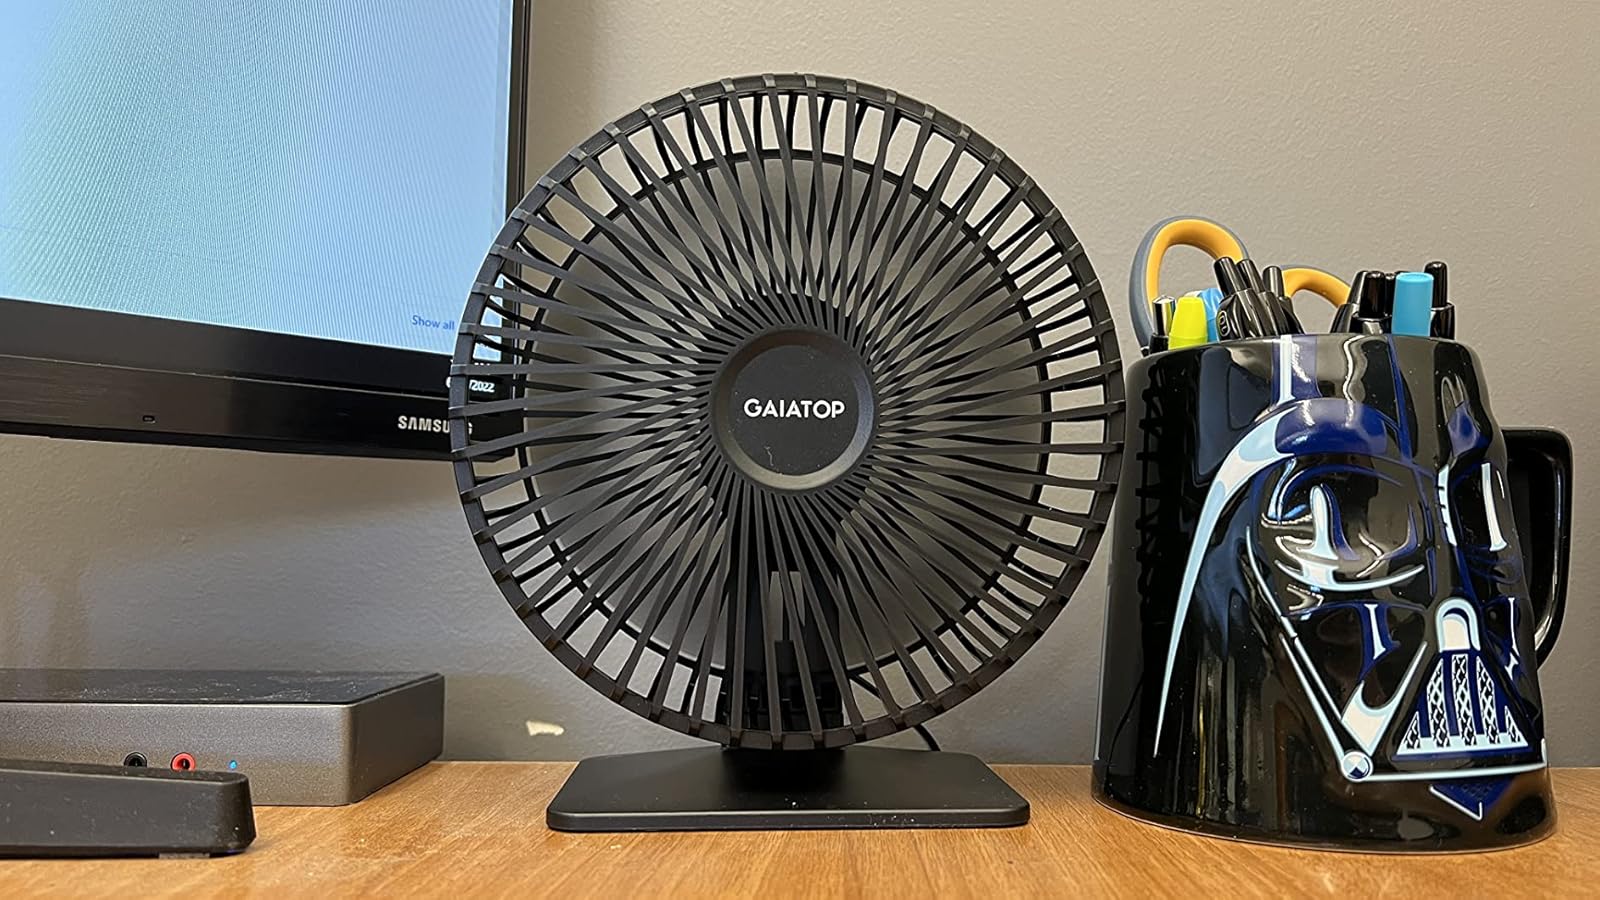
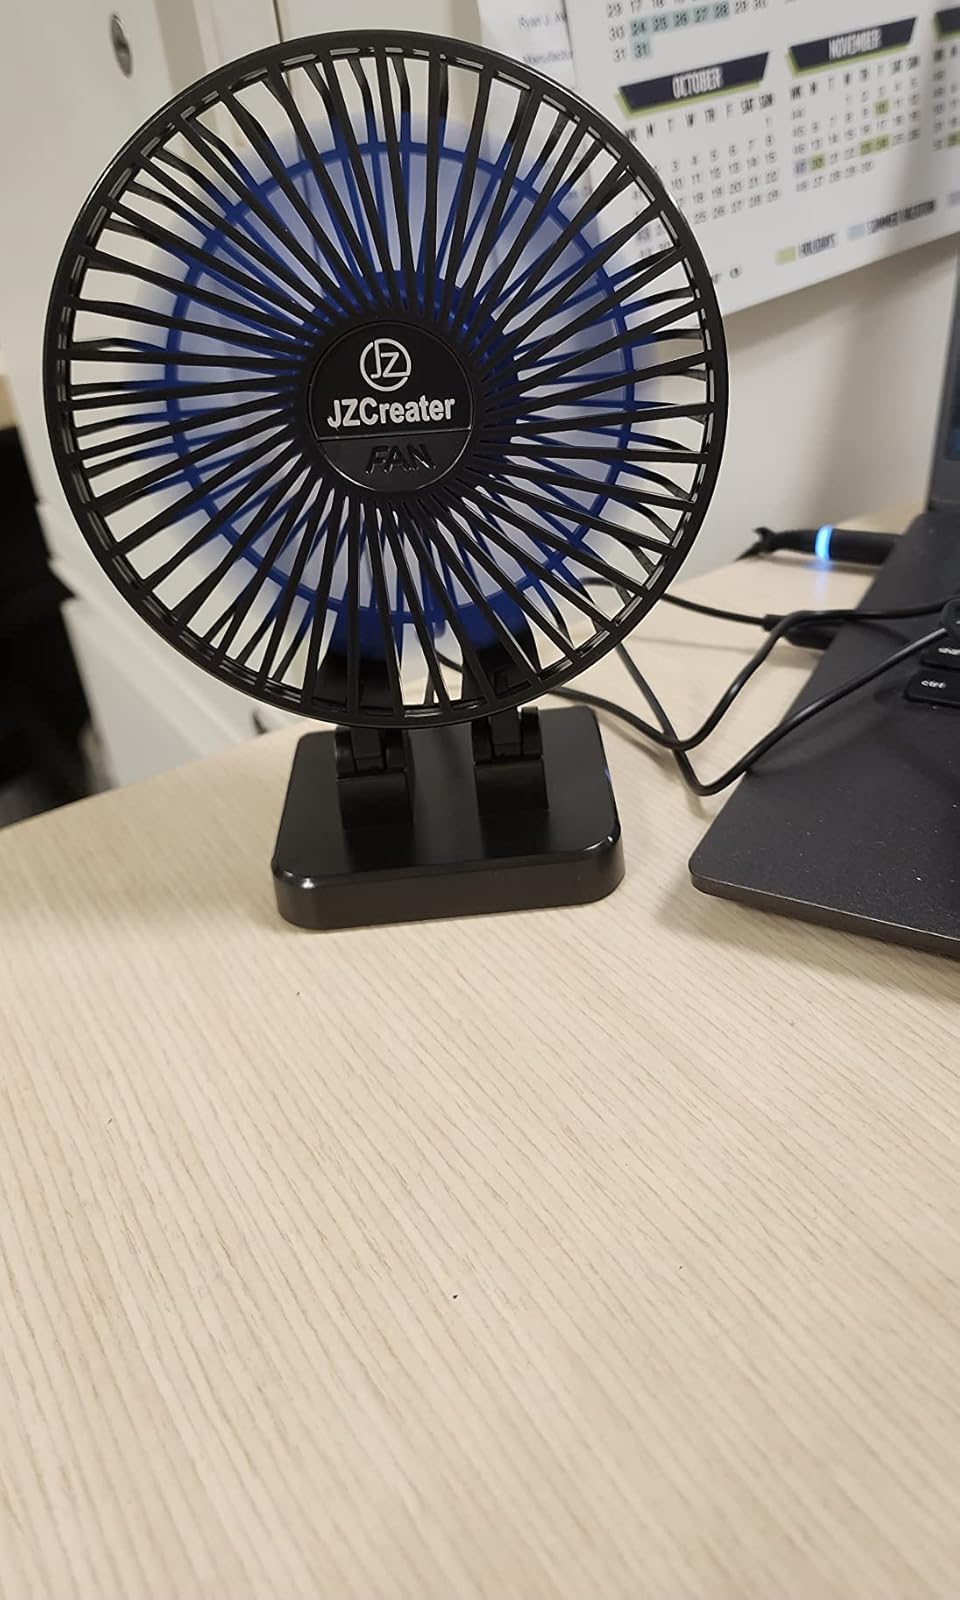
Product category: fan
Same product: no